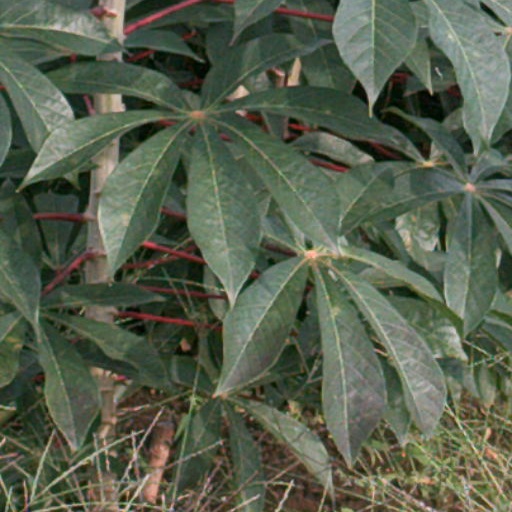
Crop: cassava